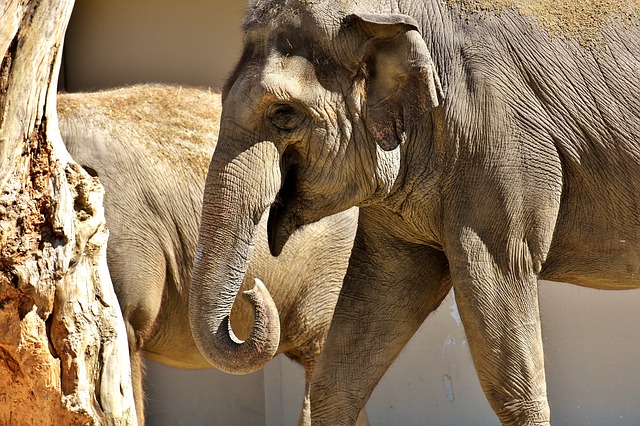
Label: elefante